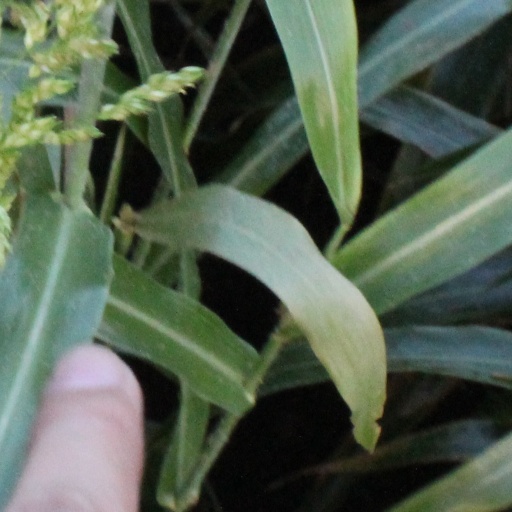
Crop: sorghum